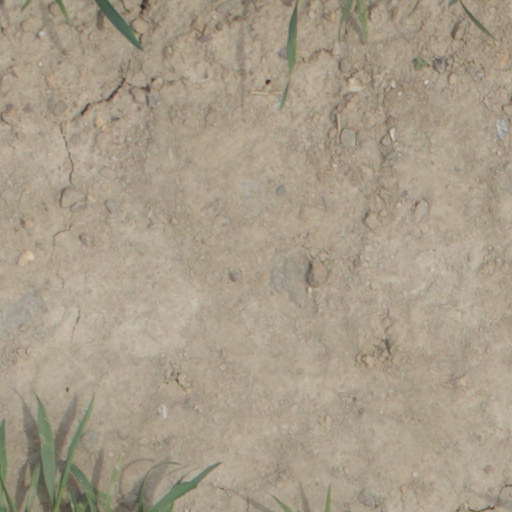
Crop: wheat